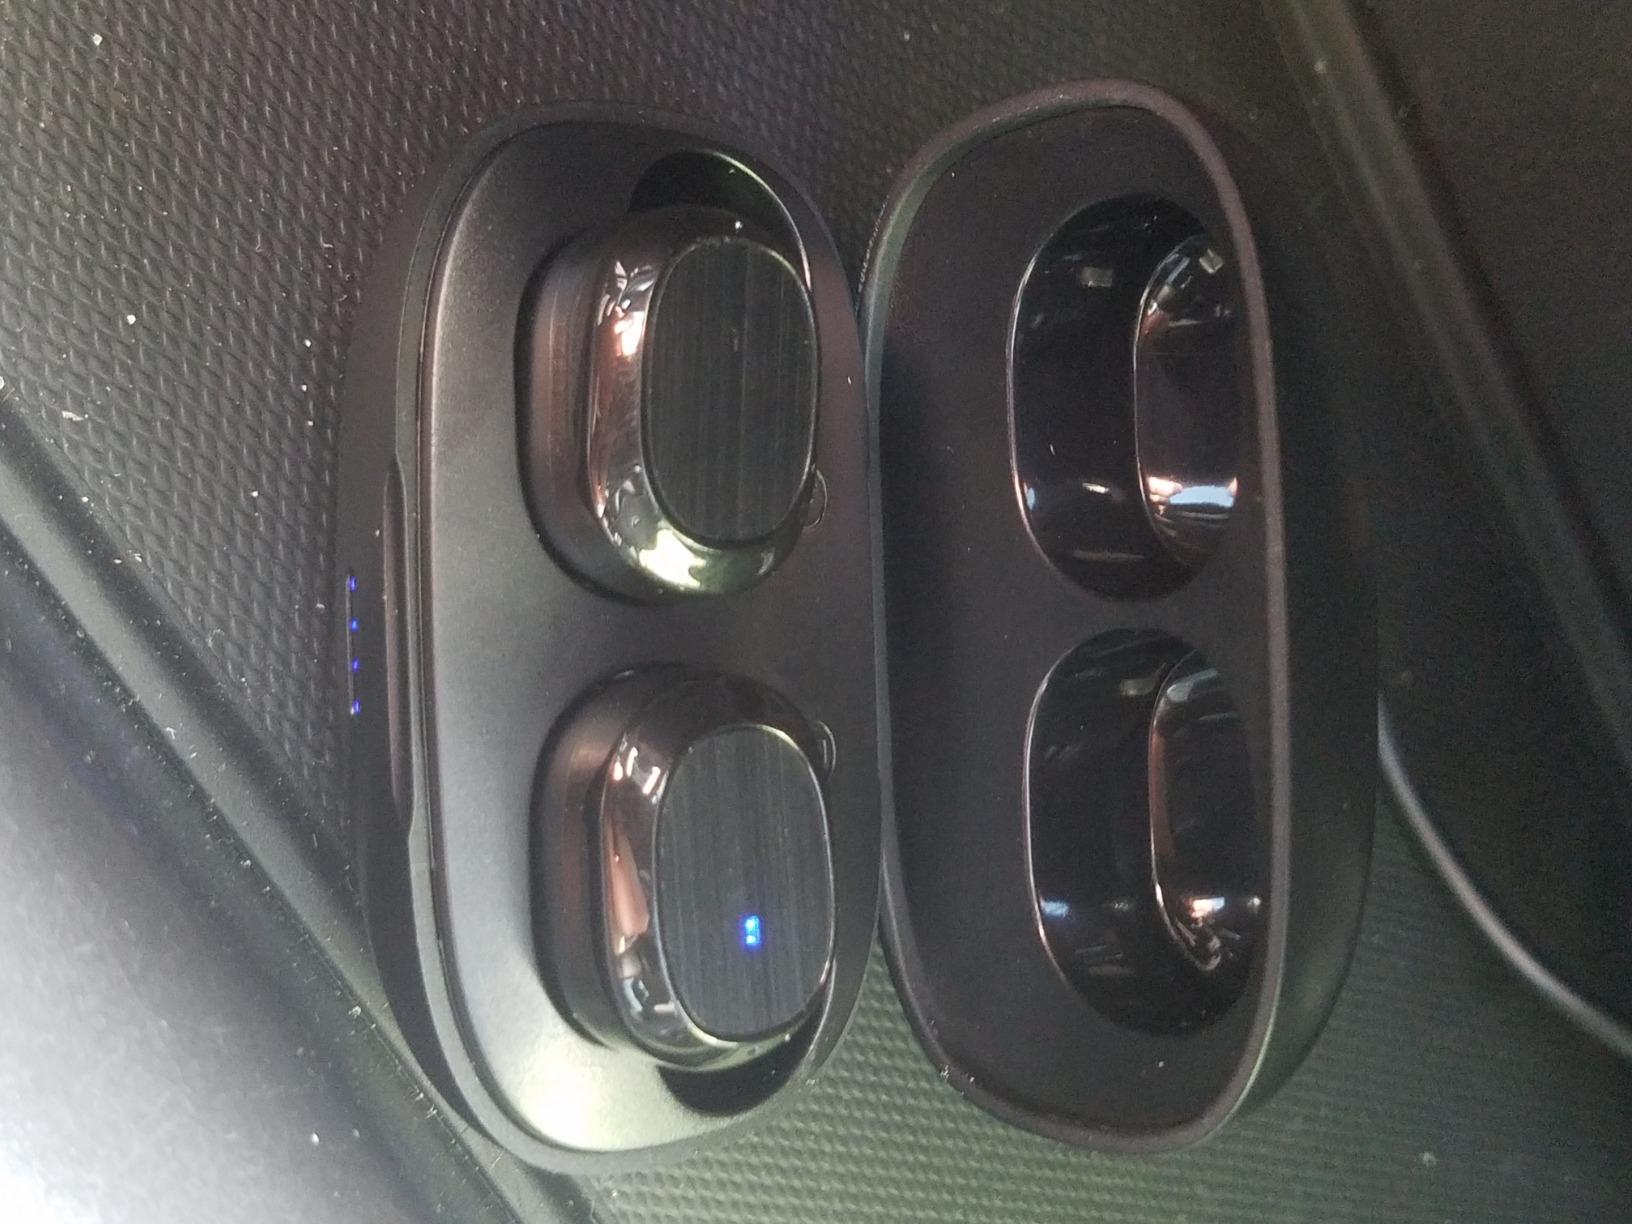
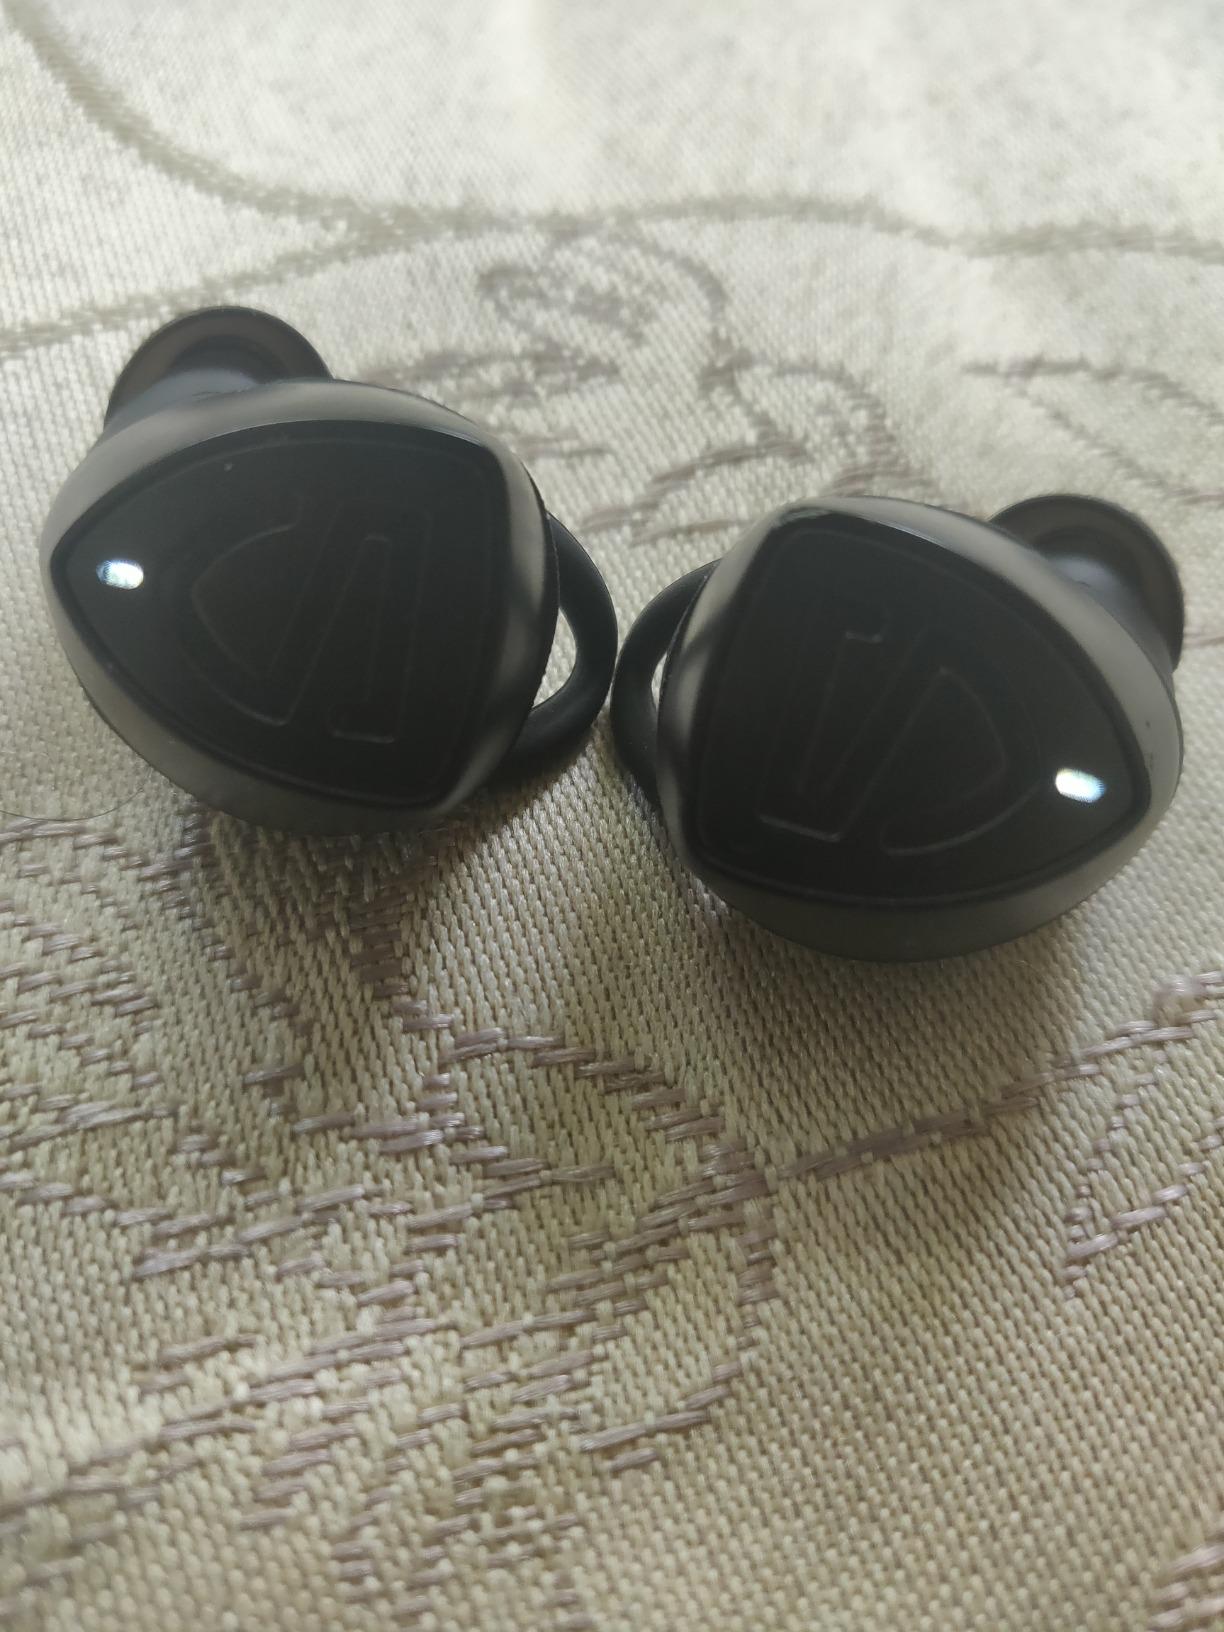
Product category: earbuds
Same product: no